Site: saxony
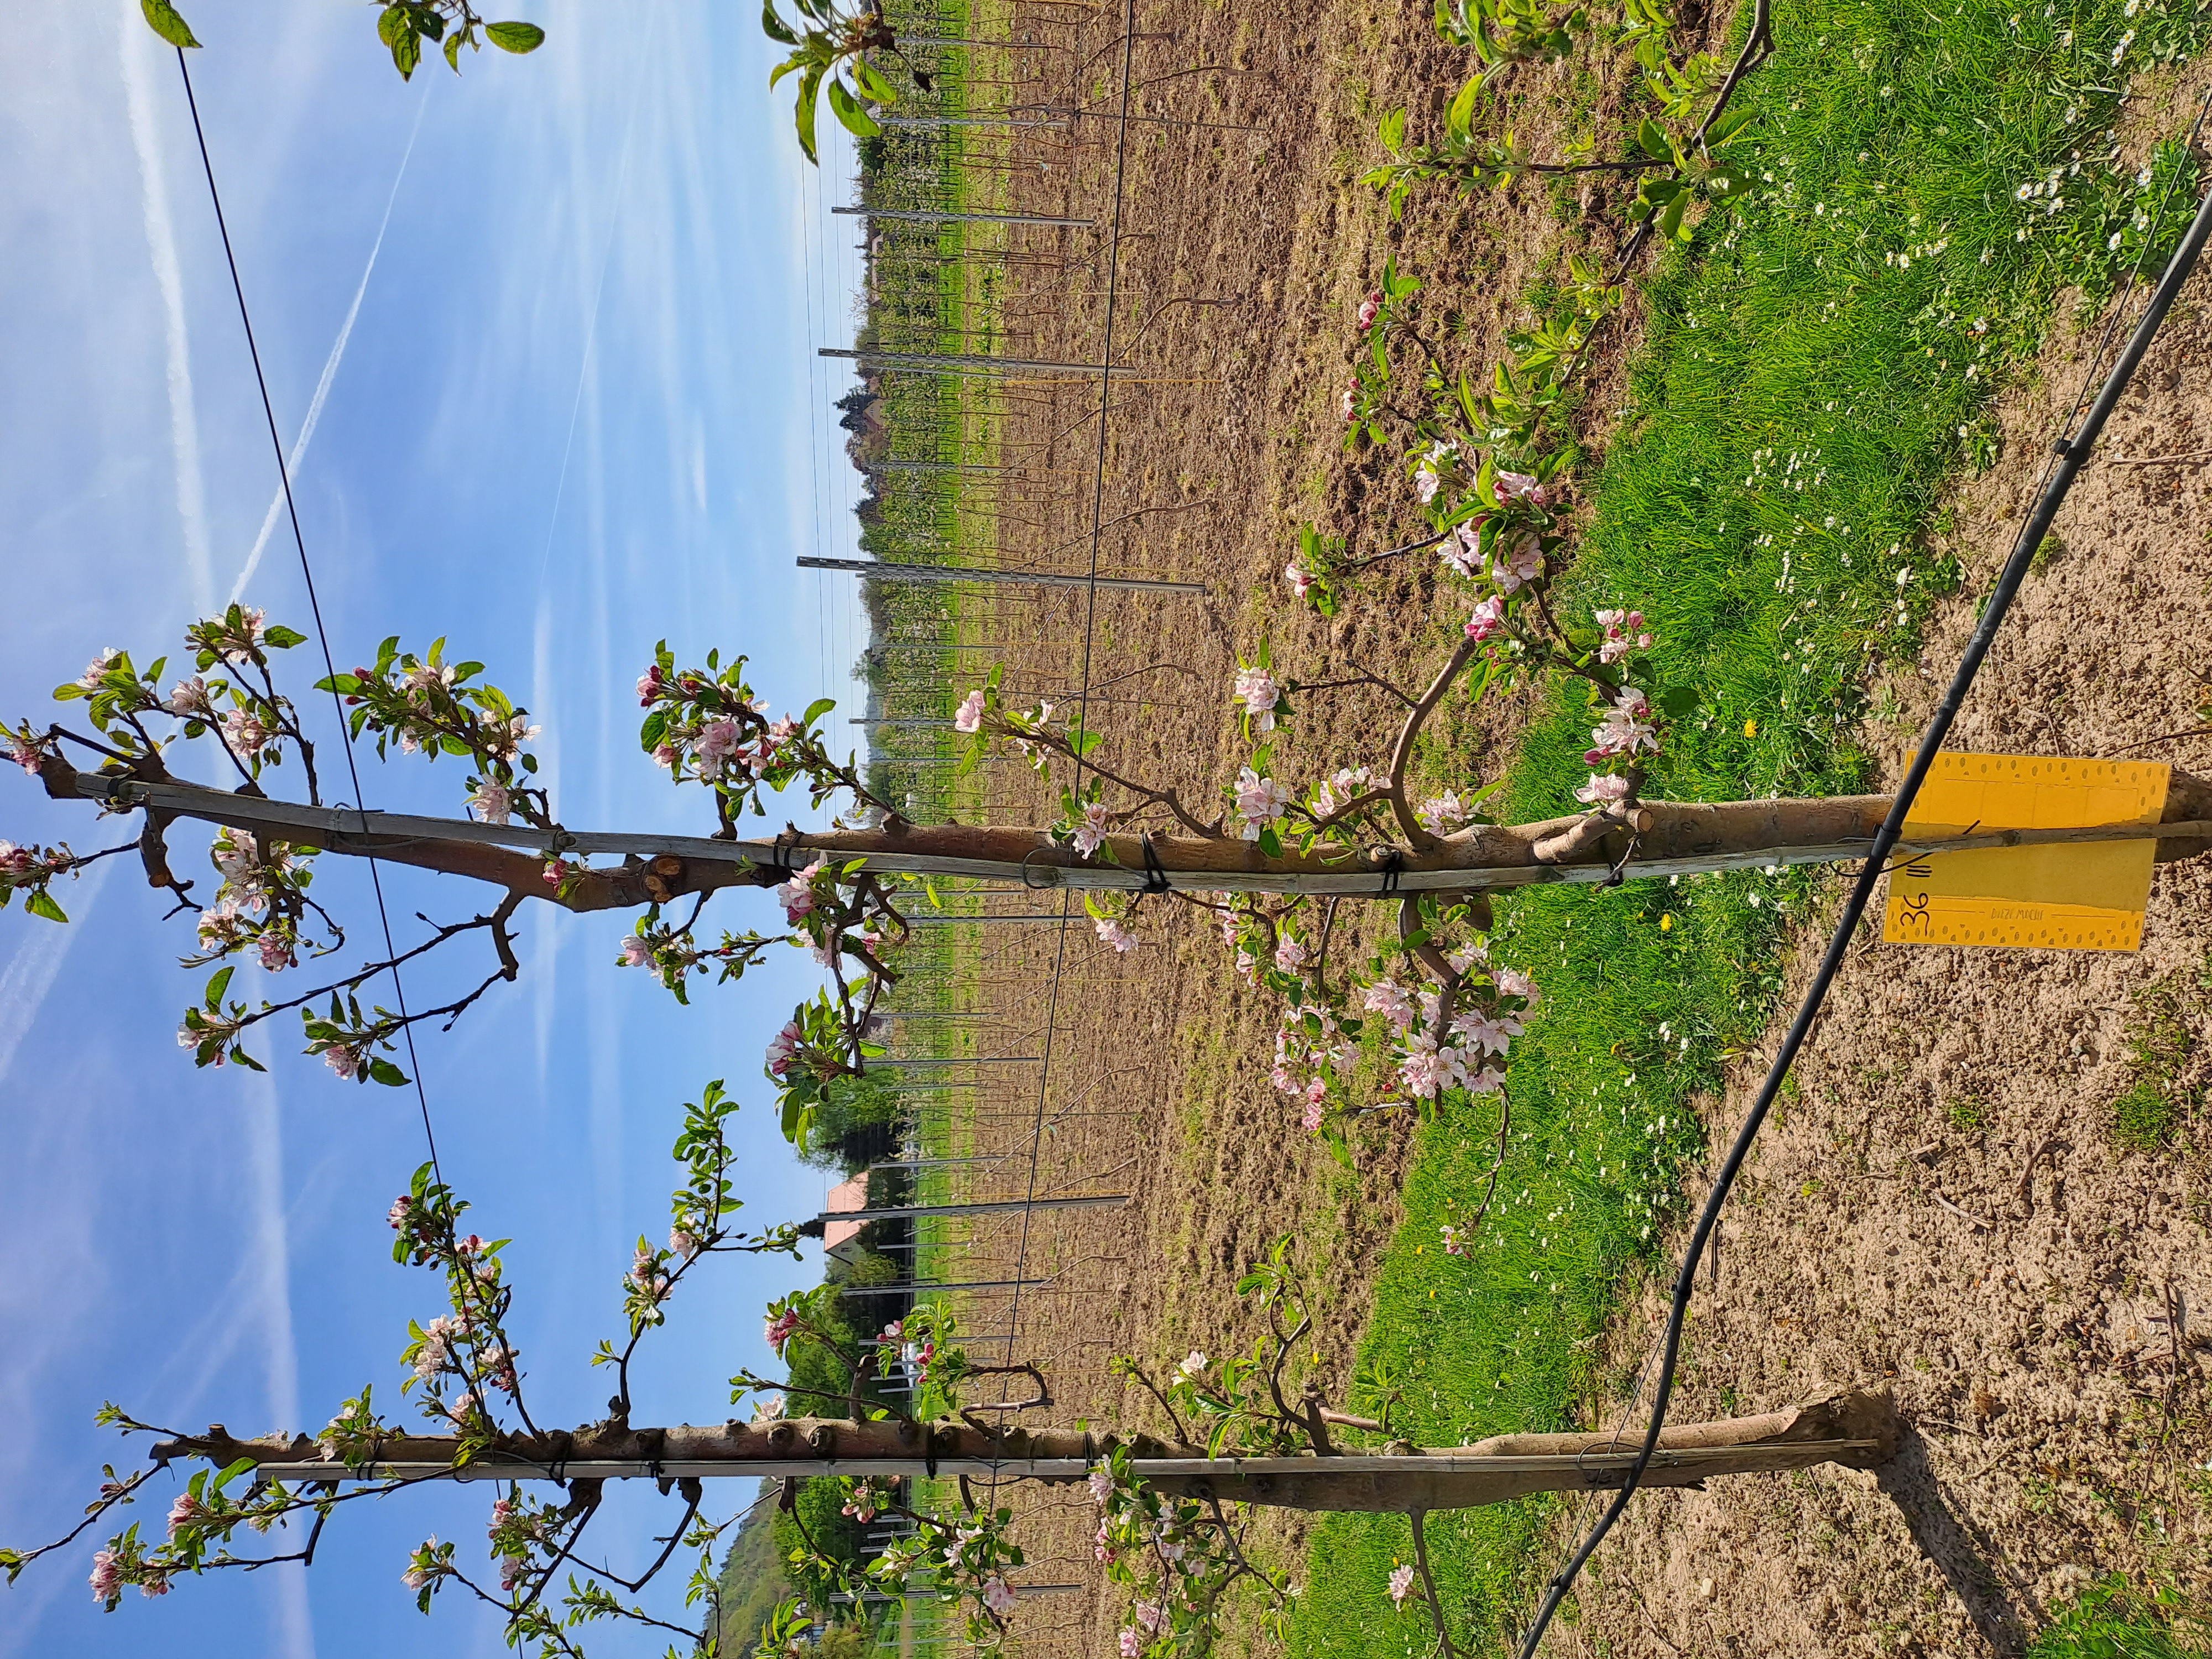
Growth stage (BBCH 65): Flowering